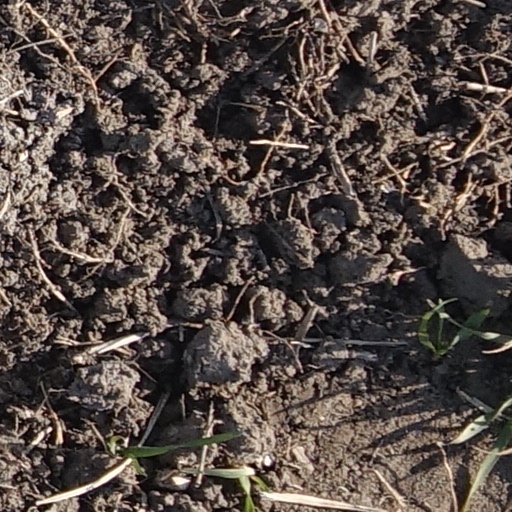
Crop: wheat